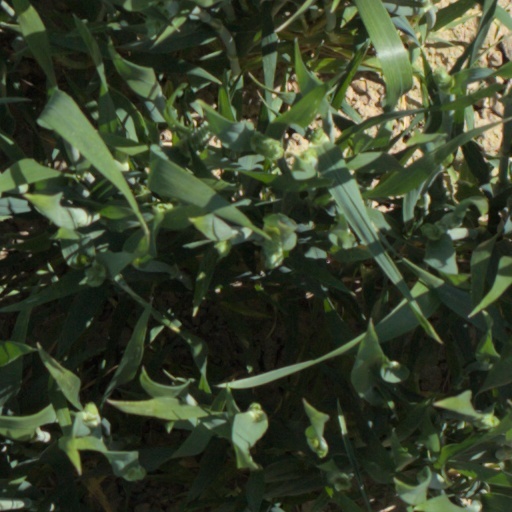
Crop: wheat